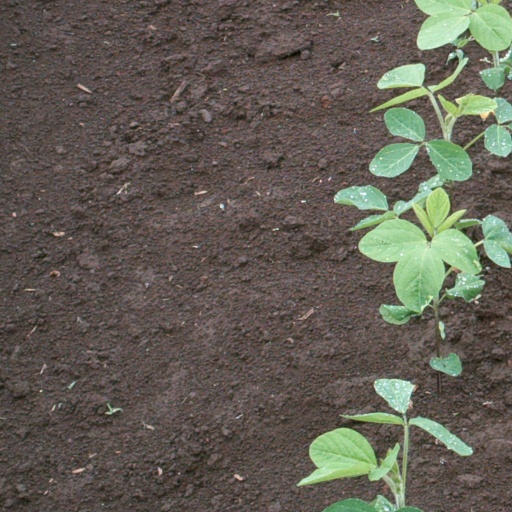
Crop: soybean